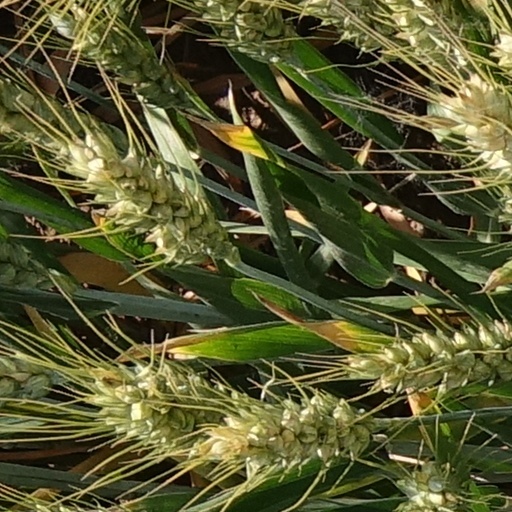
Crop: wheat